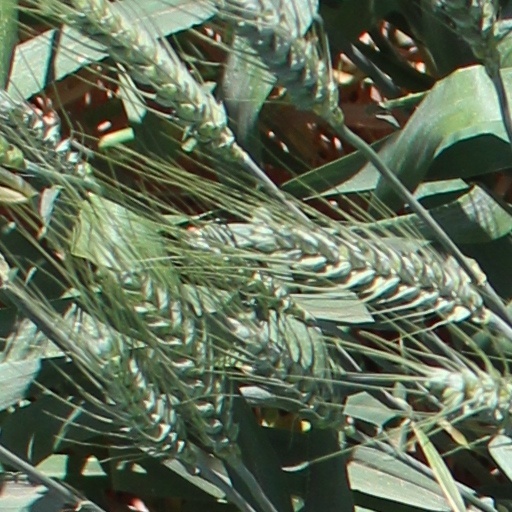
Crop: wheat